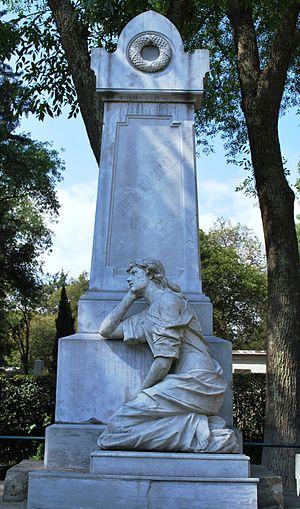
Manuel Azpíroz Mora est un militaire, avocat, homme politique, professeur de droit et diplomate mexicain.